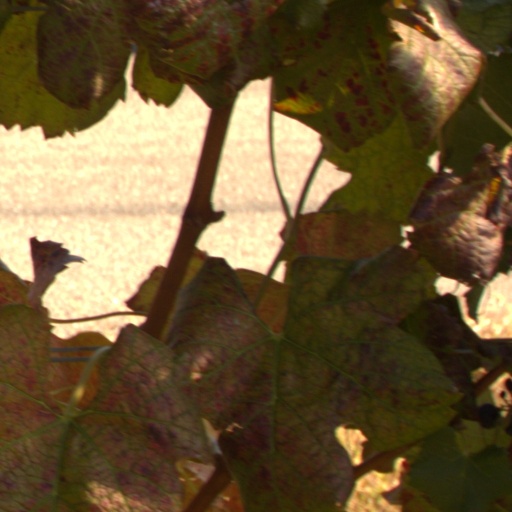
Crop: grape